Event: Nepal Earthquake
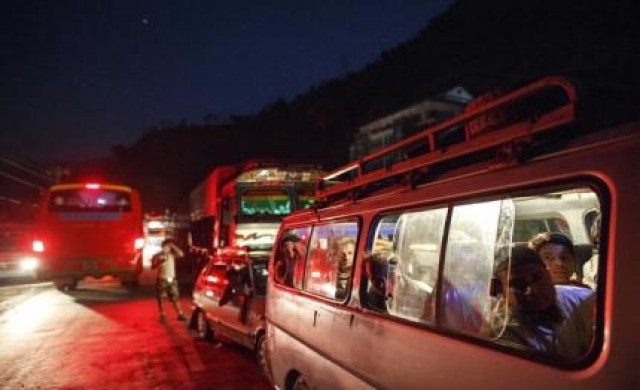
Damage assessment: no_damage